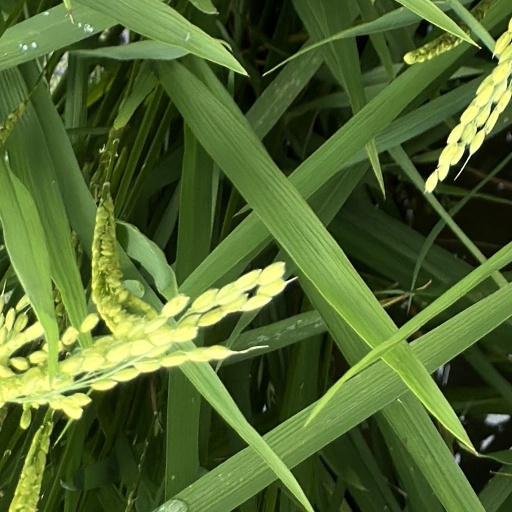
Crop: rice